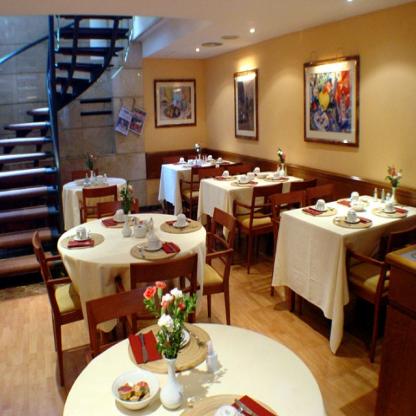
Scene: Indoor